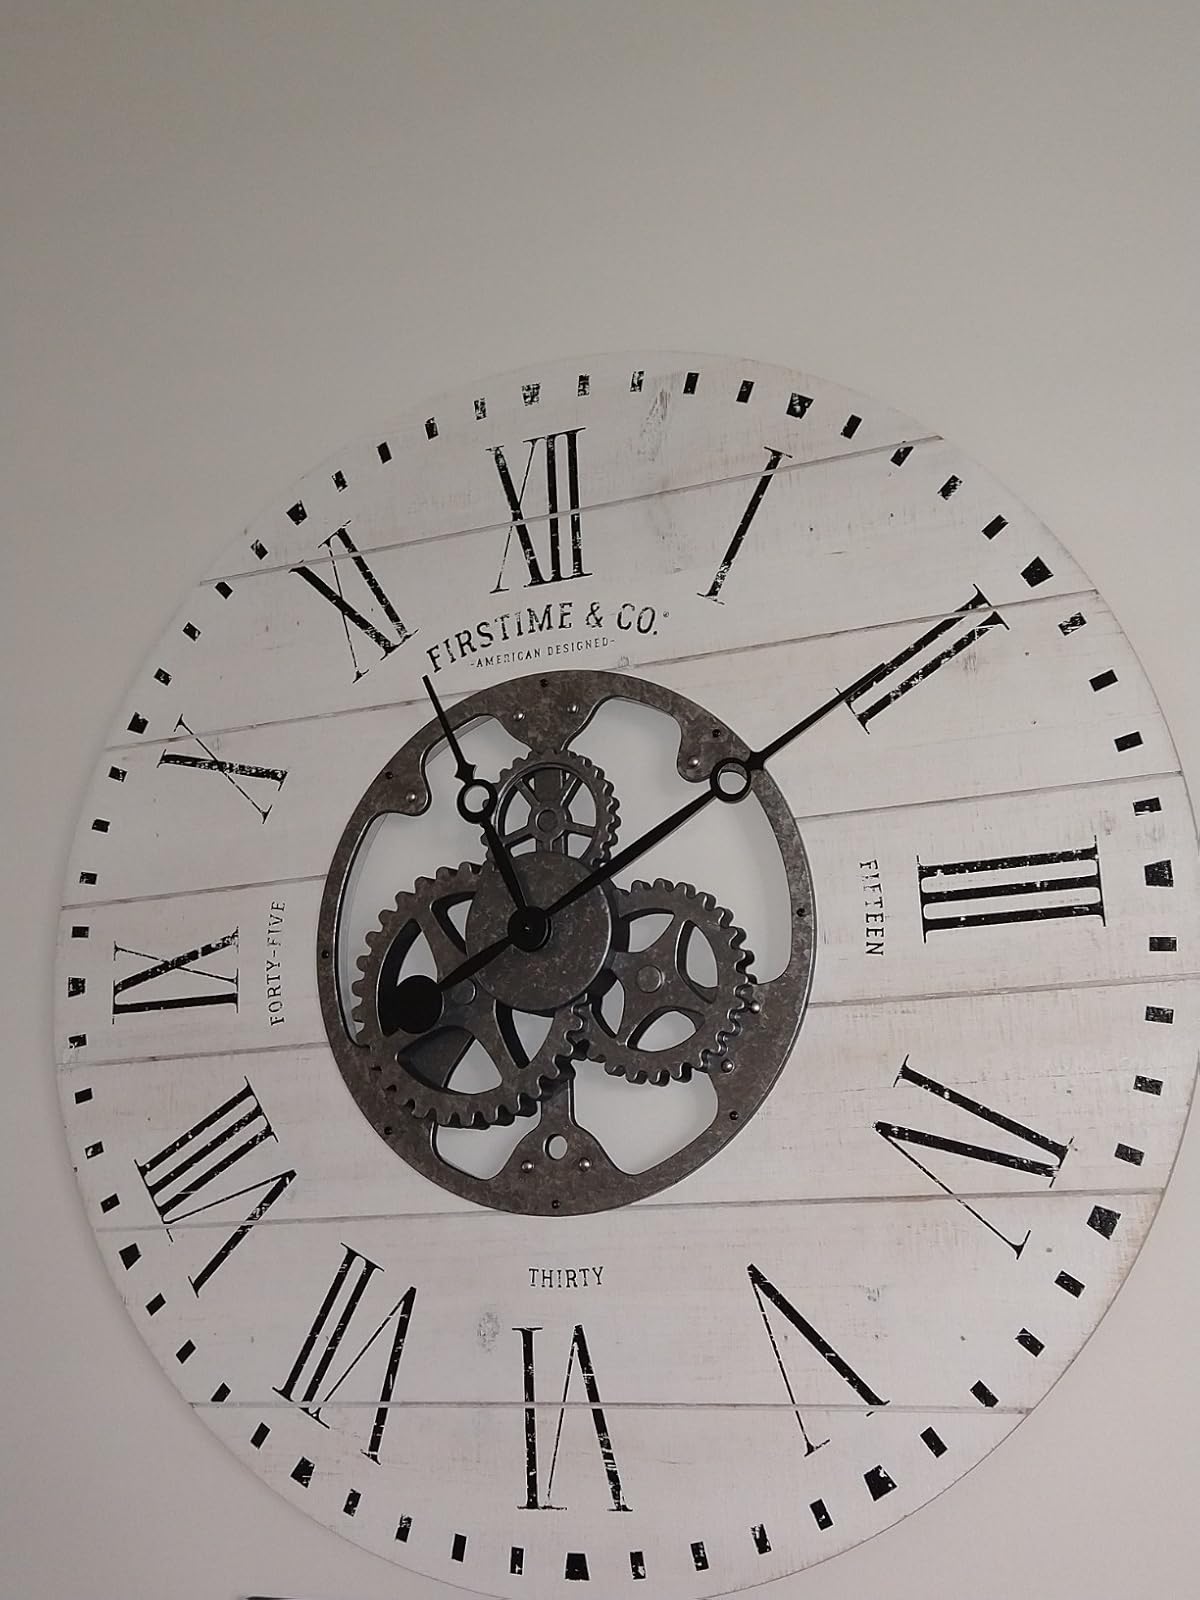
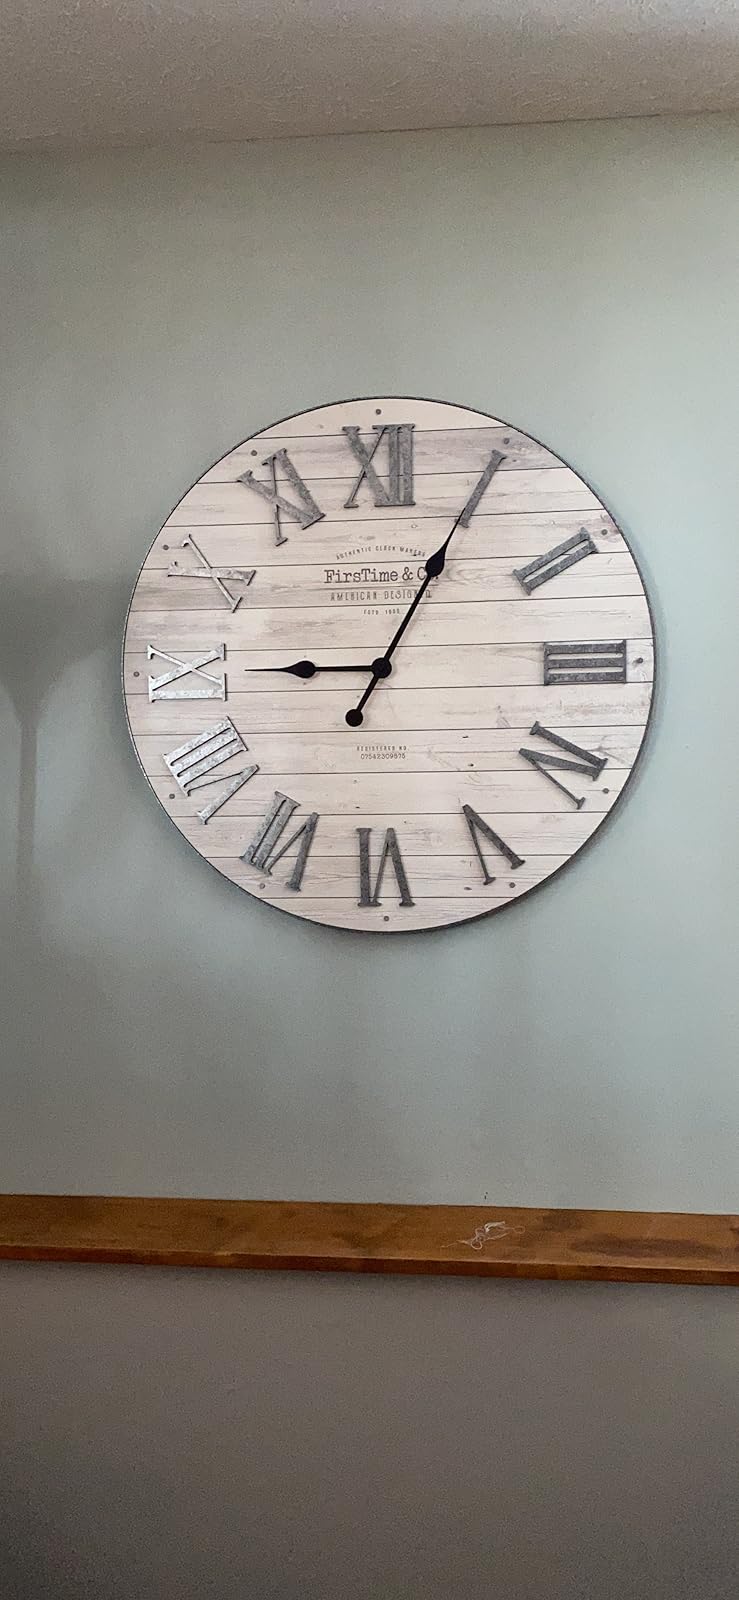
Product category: clock
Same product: no